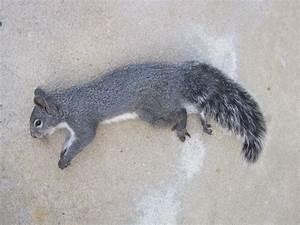
squirrel